Wengen

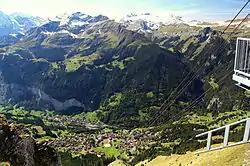
View from Männlichen of Wengen, the Lauterbrunnen Valley and the Mürren Cableway on the opposite side of the valley.

There are generally no roads to Wengen/Mürren. It is one of very few car-free resort villages in Europe, although there are a few service vehicles, local farm vehicles, electric vehicles for taxiing to and from the railway station. This creates a tranquil atmosphere throughout the village and reduces traffic noise. For ecological reasons other resorts are considering following the car-free example. Across the Lauterbrunnen valley, Mürren, too, is largely car free.